Septimus Heap

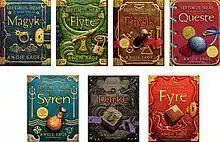
The cover art for all seven main titles in the series

Septimus Heap is a series of children's fantasy novels featuring a protagonist of the same name; the series is written by English author Angie Sage. It features seven novels, entitled "Magyk", "Flyte", "Physik", "Queste", "Syren", "Darke", and "Fyre". The first, "Magyk", was published in 2005 and the last, "Fyre", in 2013. A full colour supplement to the series, entitled "", was published in June 2009, and an online novella titled "The Darke Toad" is also available. A sequel trilogy, "The TodHunter Moon Series", set seven years after the events of "Fyre", began in October 2014.